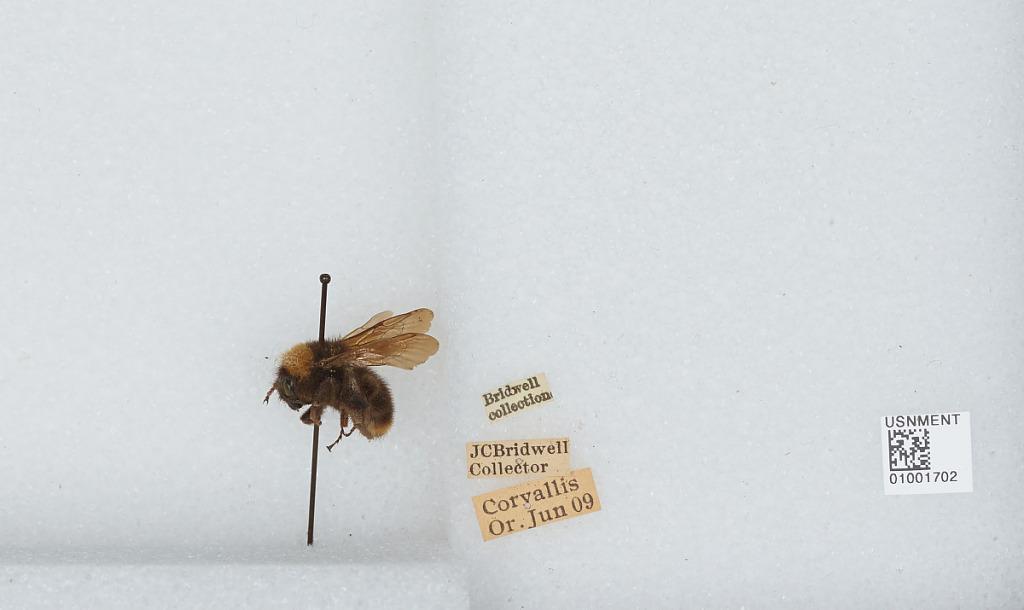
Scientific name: Bombus (Fervidobombus) californicus Smith
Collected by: J. Bridwell
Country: United States
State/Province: Oregon
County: Benton
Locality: Corvallis
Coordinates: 44.5667, -123.283